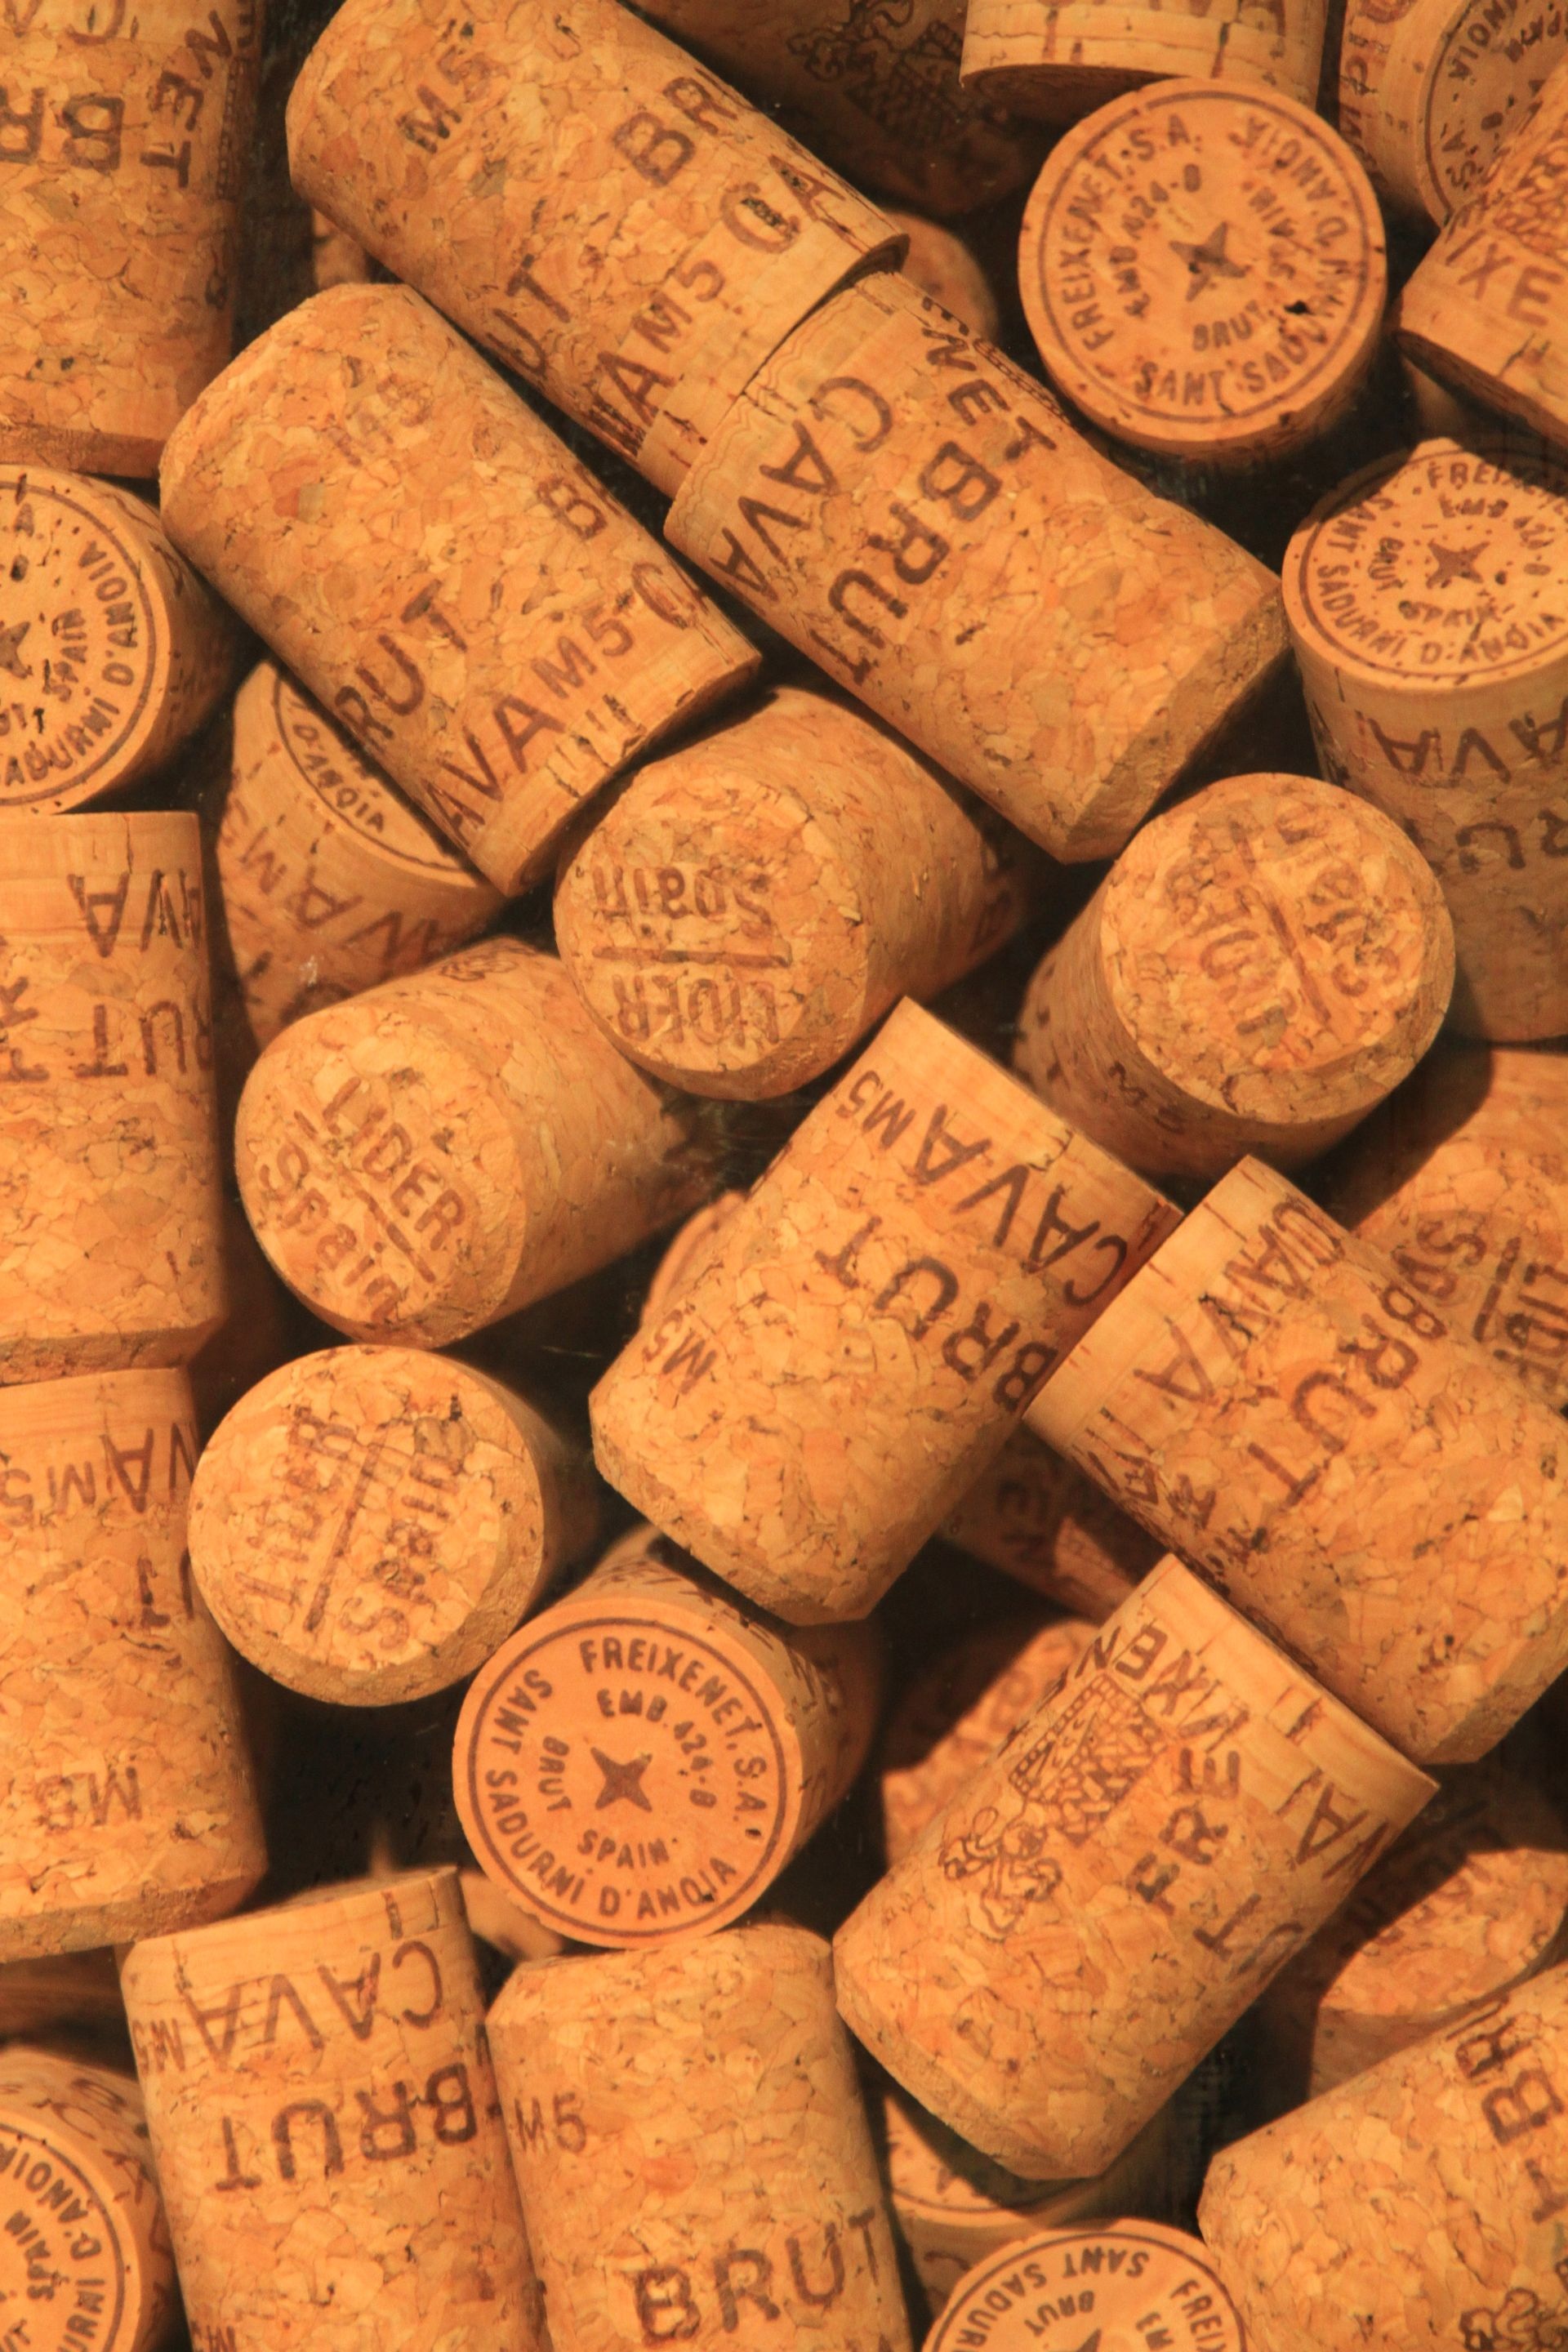
wood, metal, brick, material, winemaking, traffic jams, kava